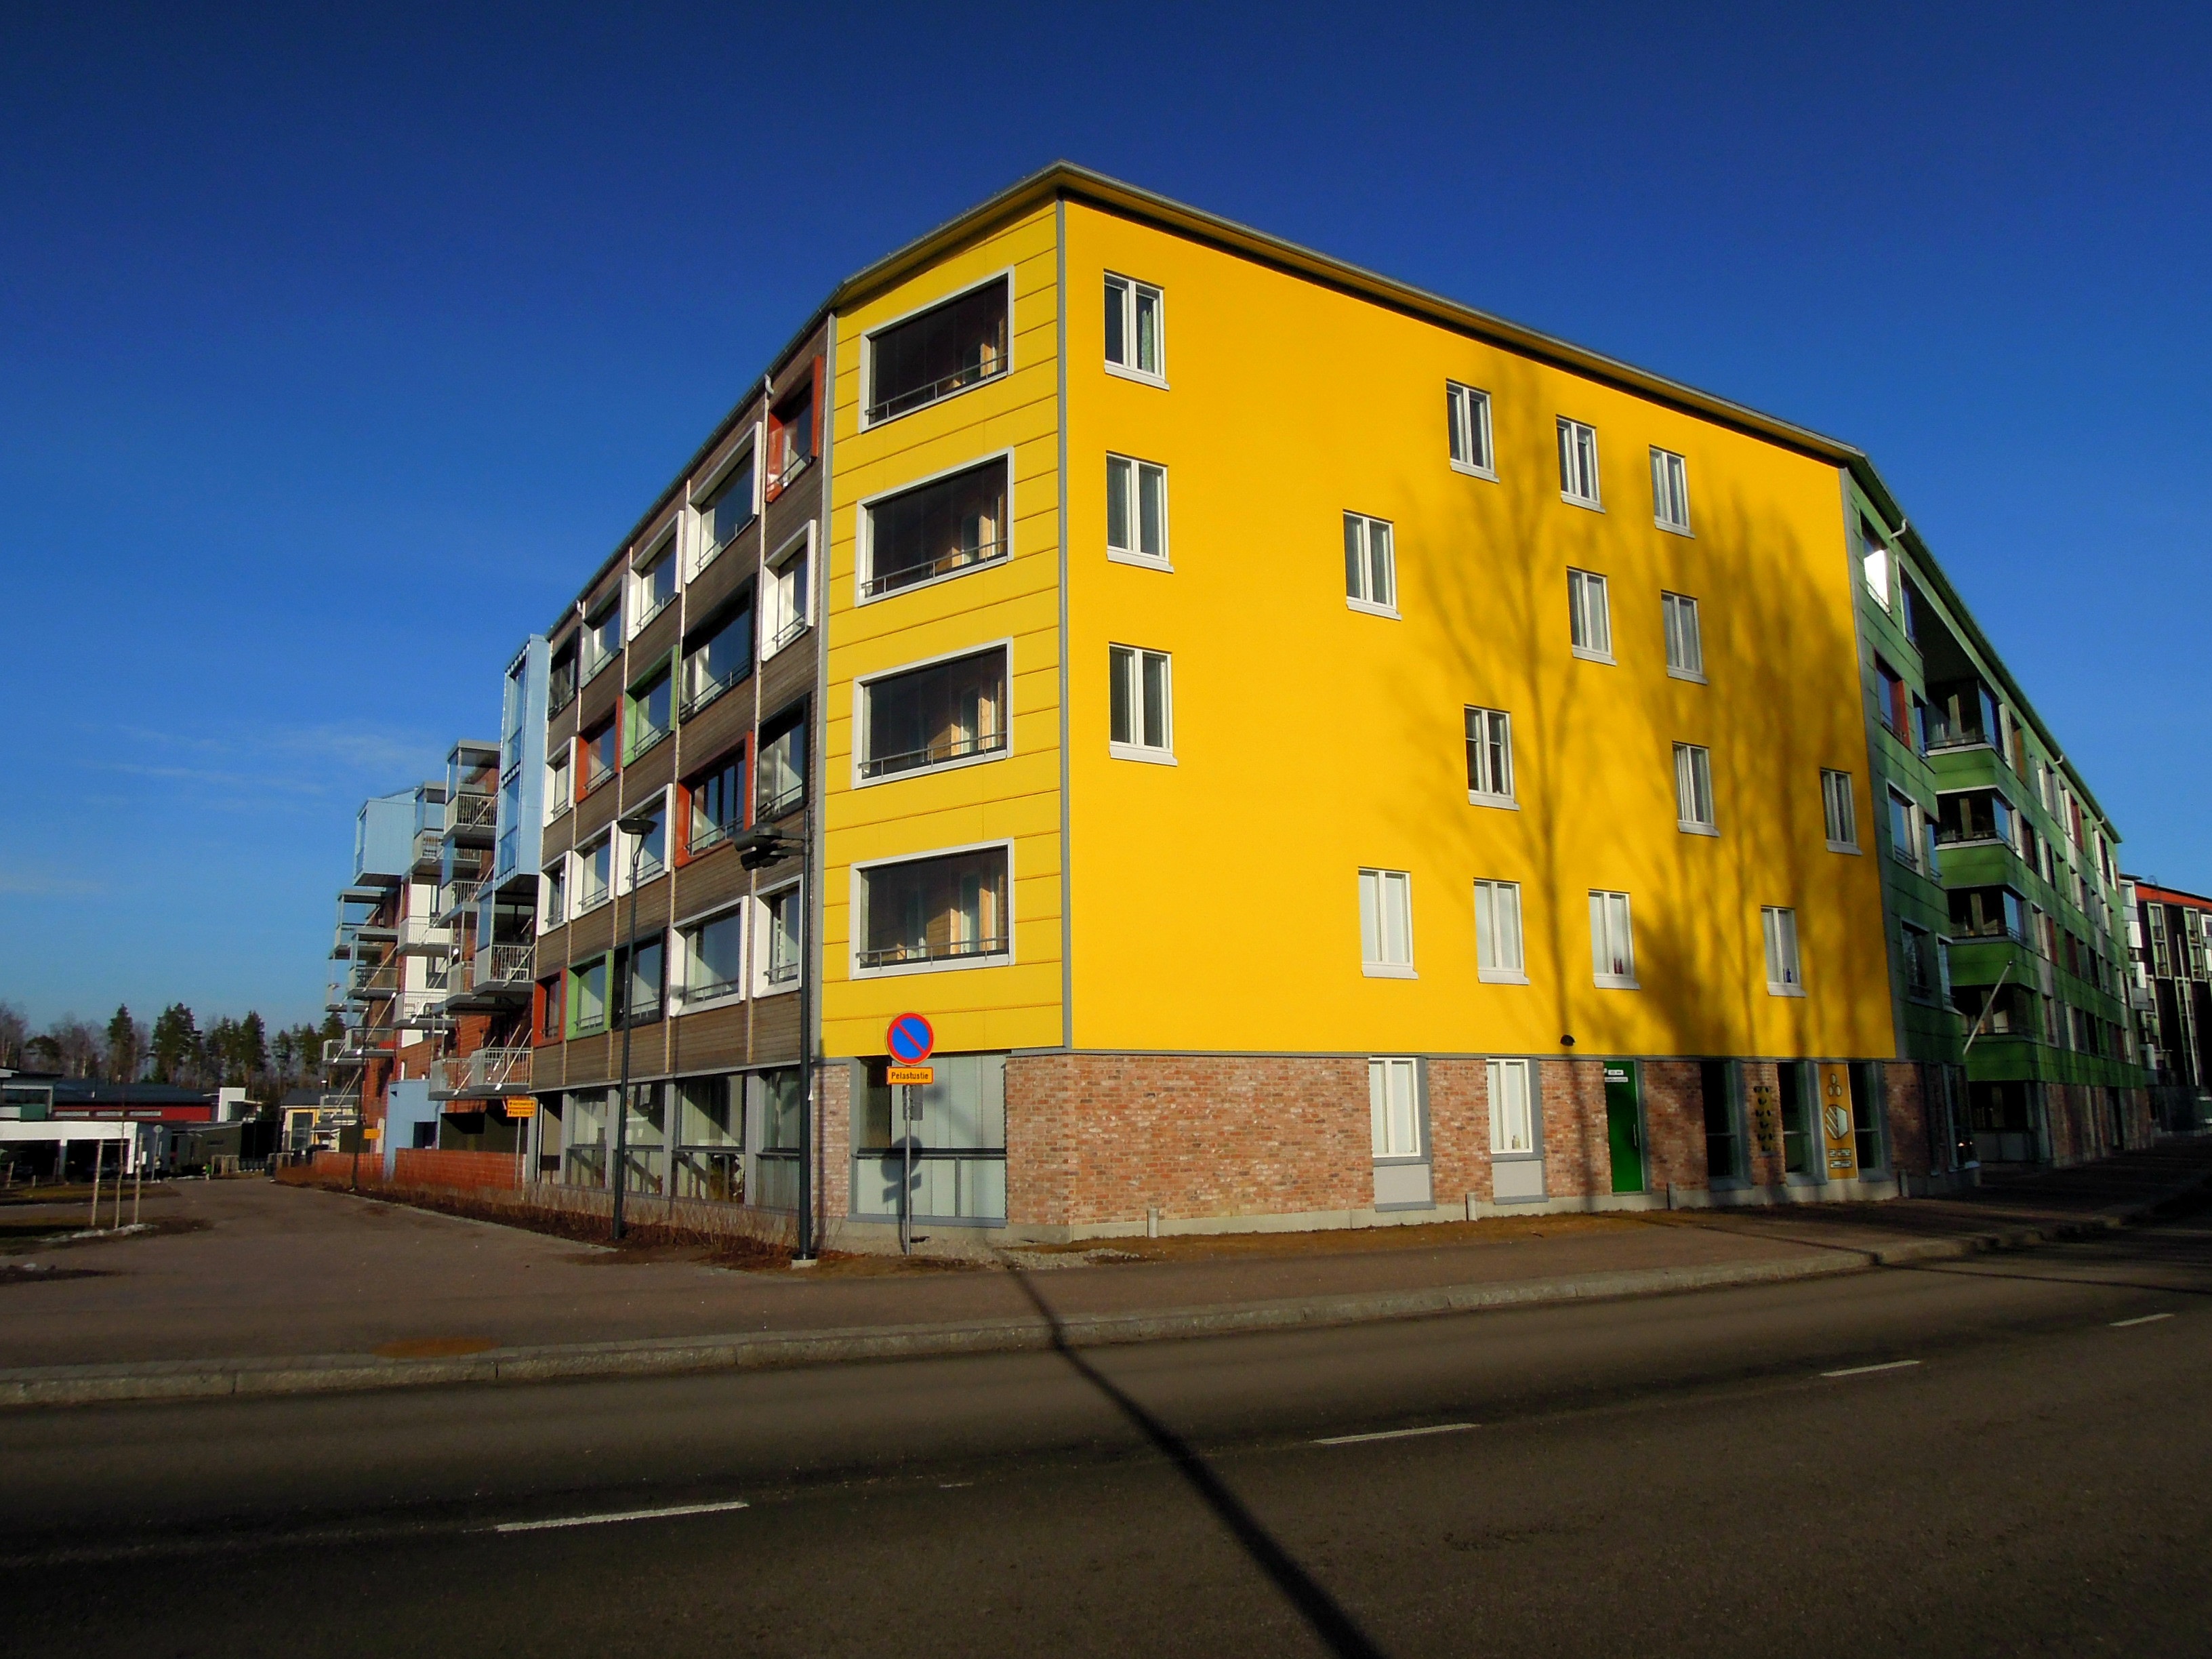
architecture, road, street, house, building, city, cityscape, downtown, suburb, high, landmark, facade, blue, tower block, windows, k, vantaa, finnish, neighbourhood, block of flats, brick upholstery, prefabricated house, urban area, residential area, metropolitan area, housing fair